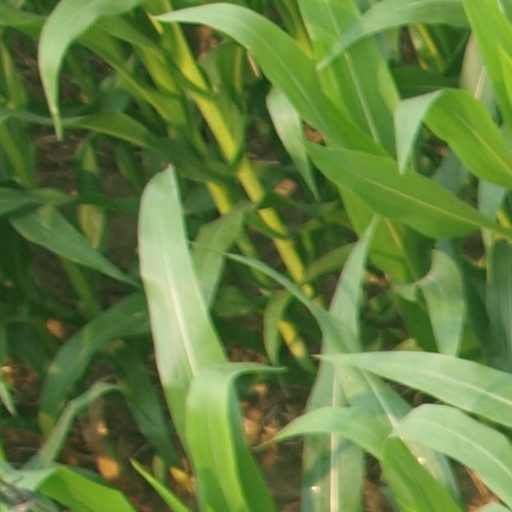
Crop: maize; corn